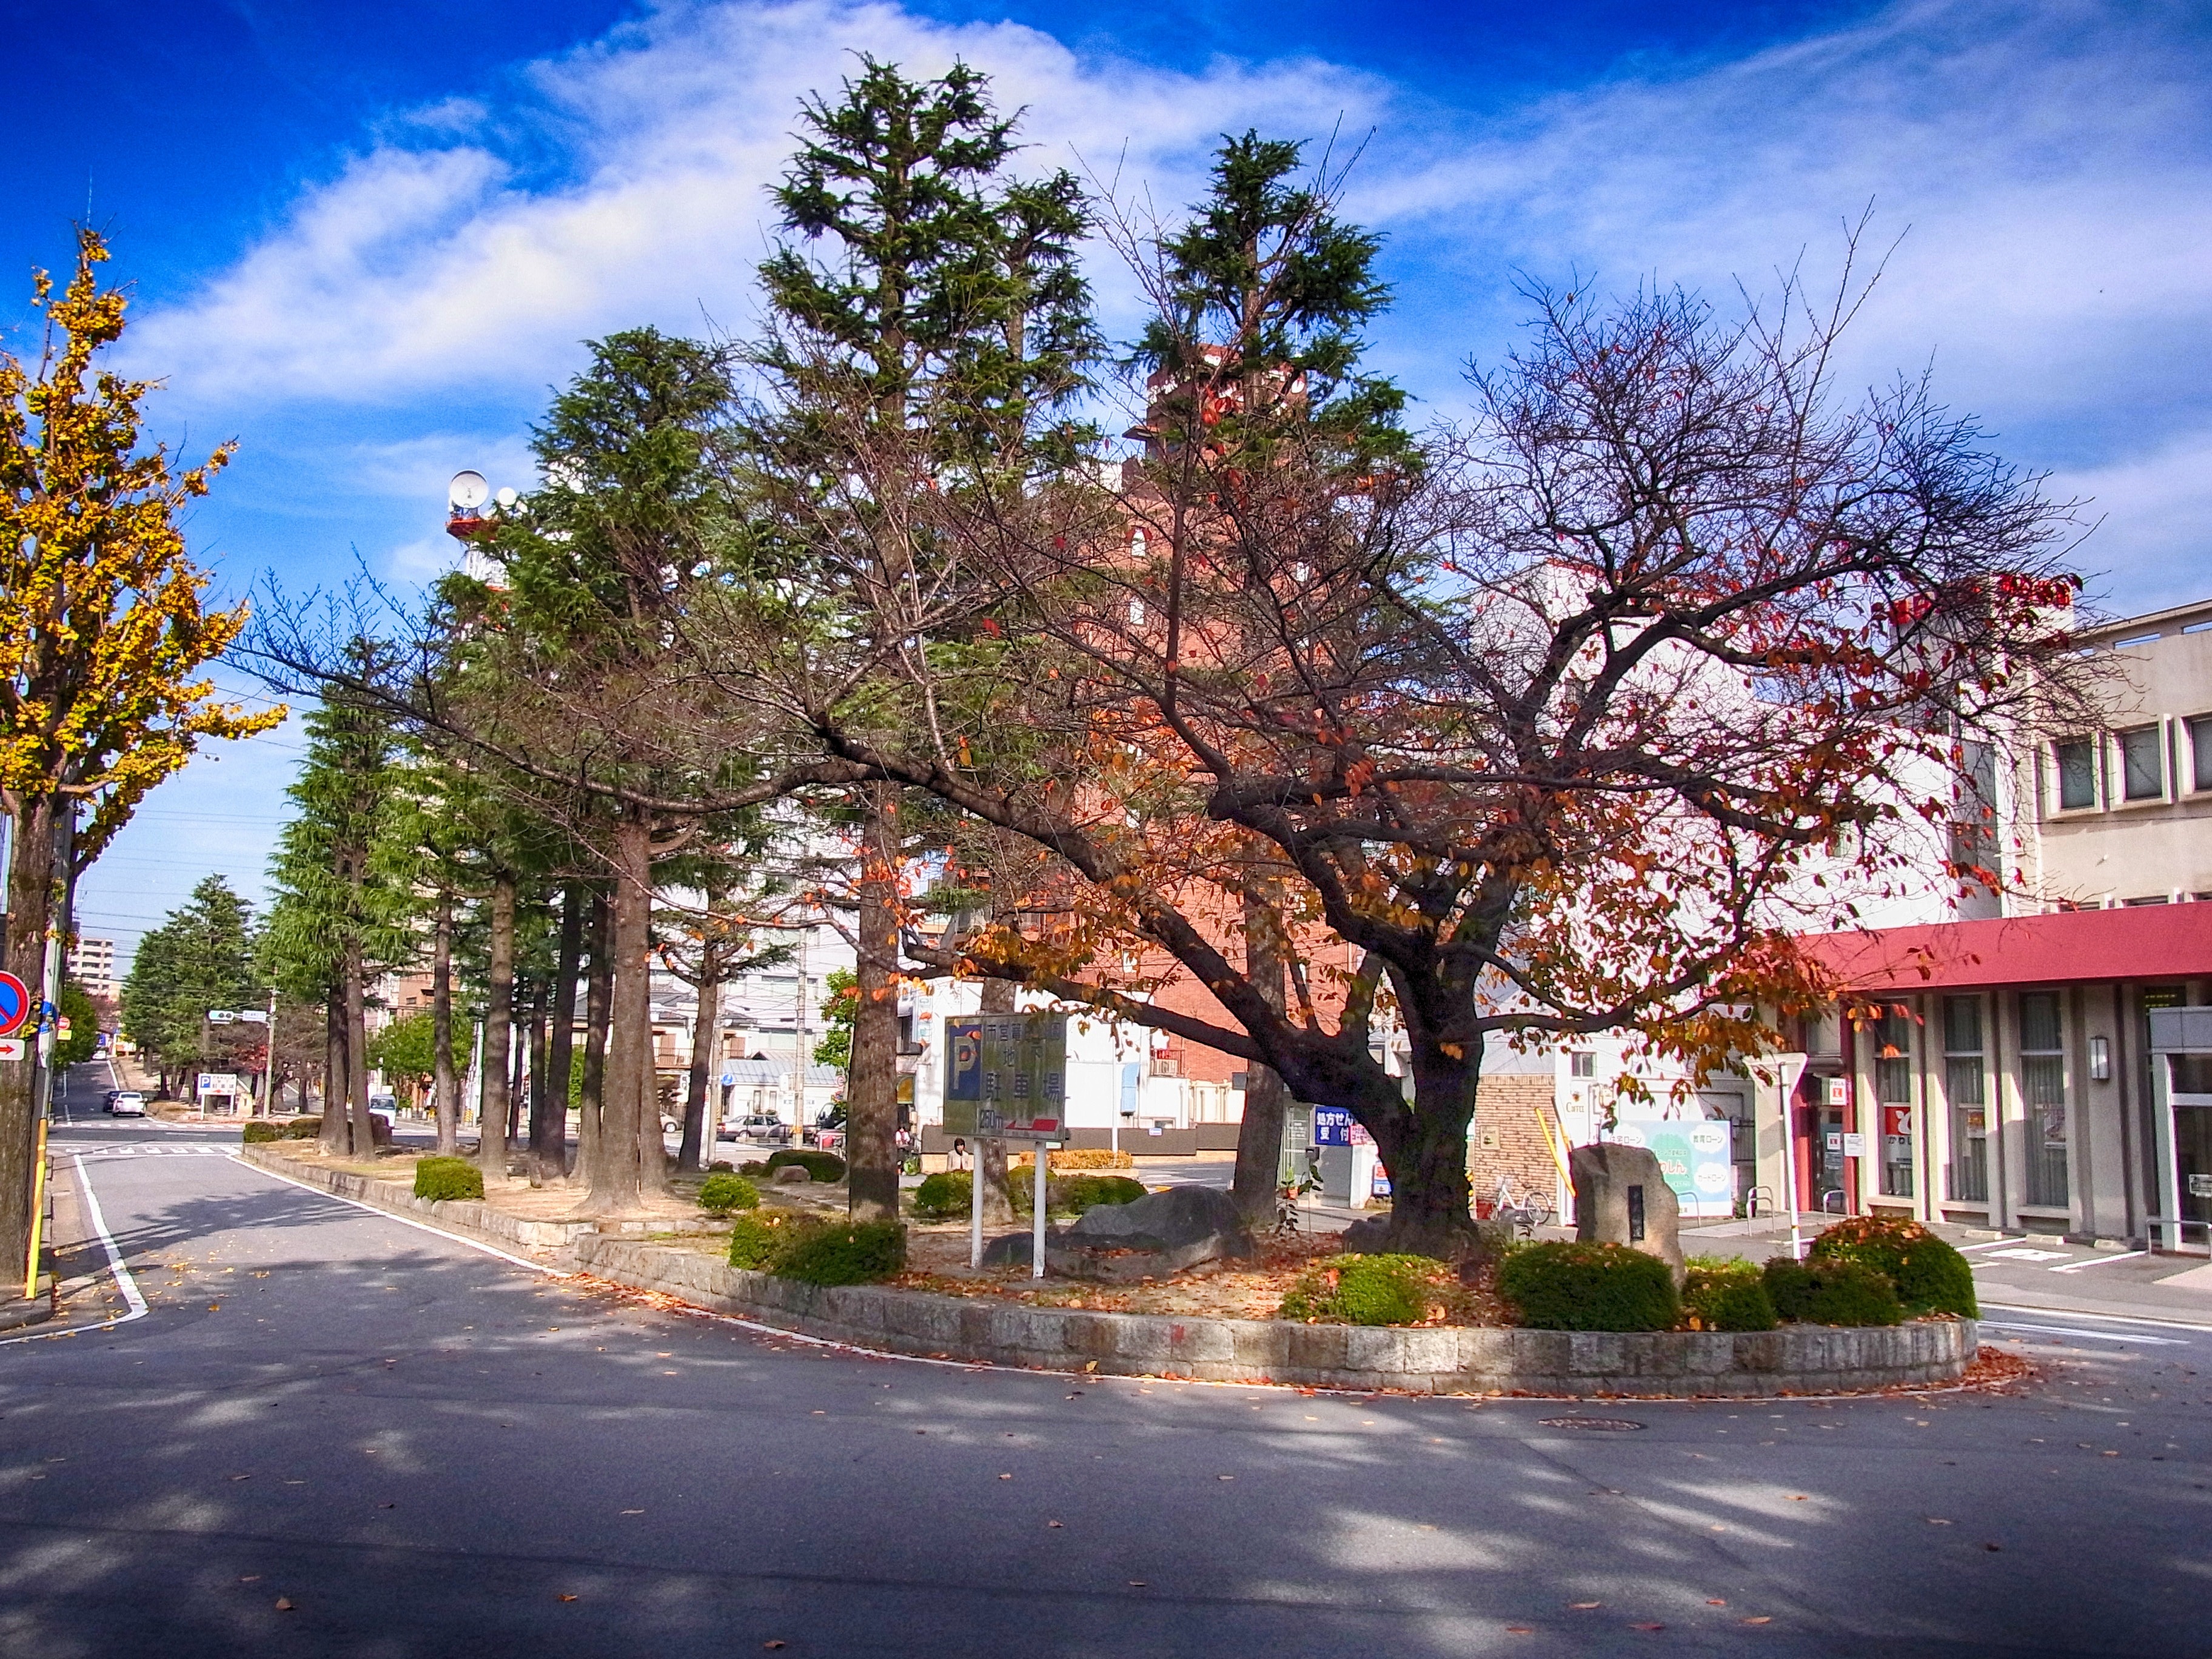
tree, architecture, plant, sky, street, fall, flower, town, city, home, urban, downtown, suburb, plaza, autumn, japan, season, trees, outside, clouds, buildings, estate, cities, neighbourhood, urban area, residential area, human settlement, woody plant, okazaki